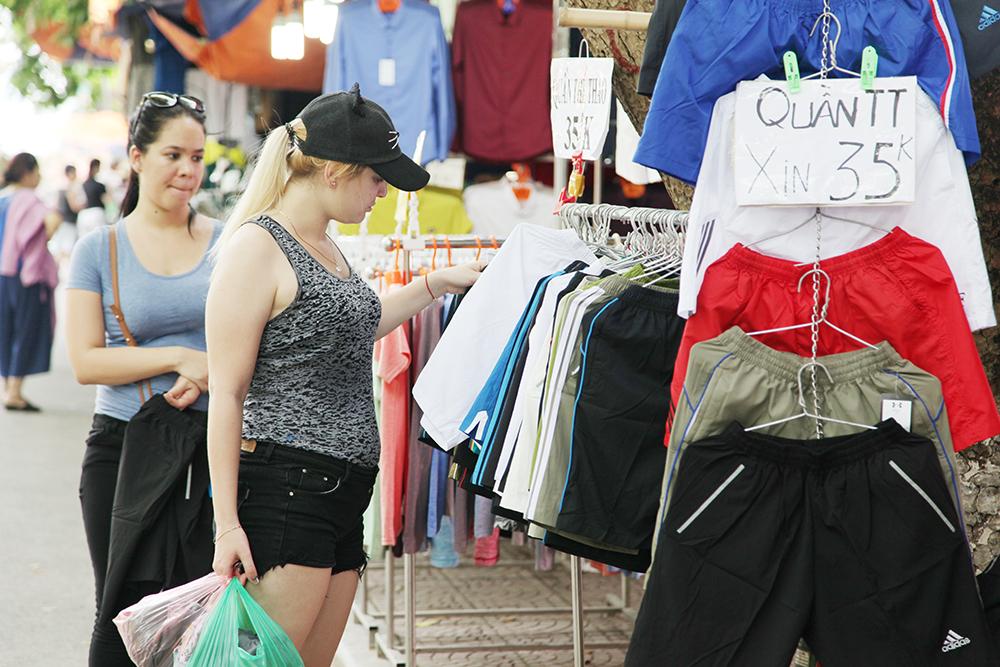
có nhiều sản phẩm quần áo xuất hiện ở trong quầy hàng